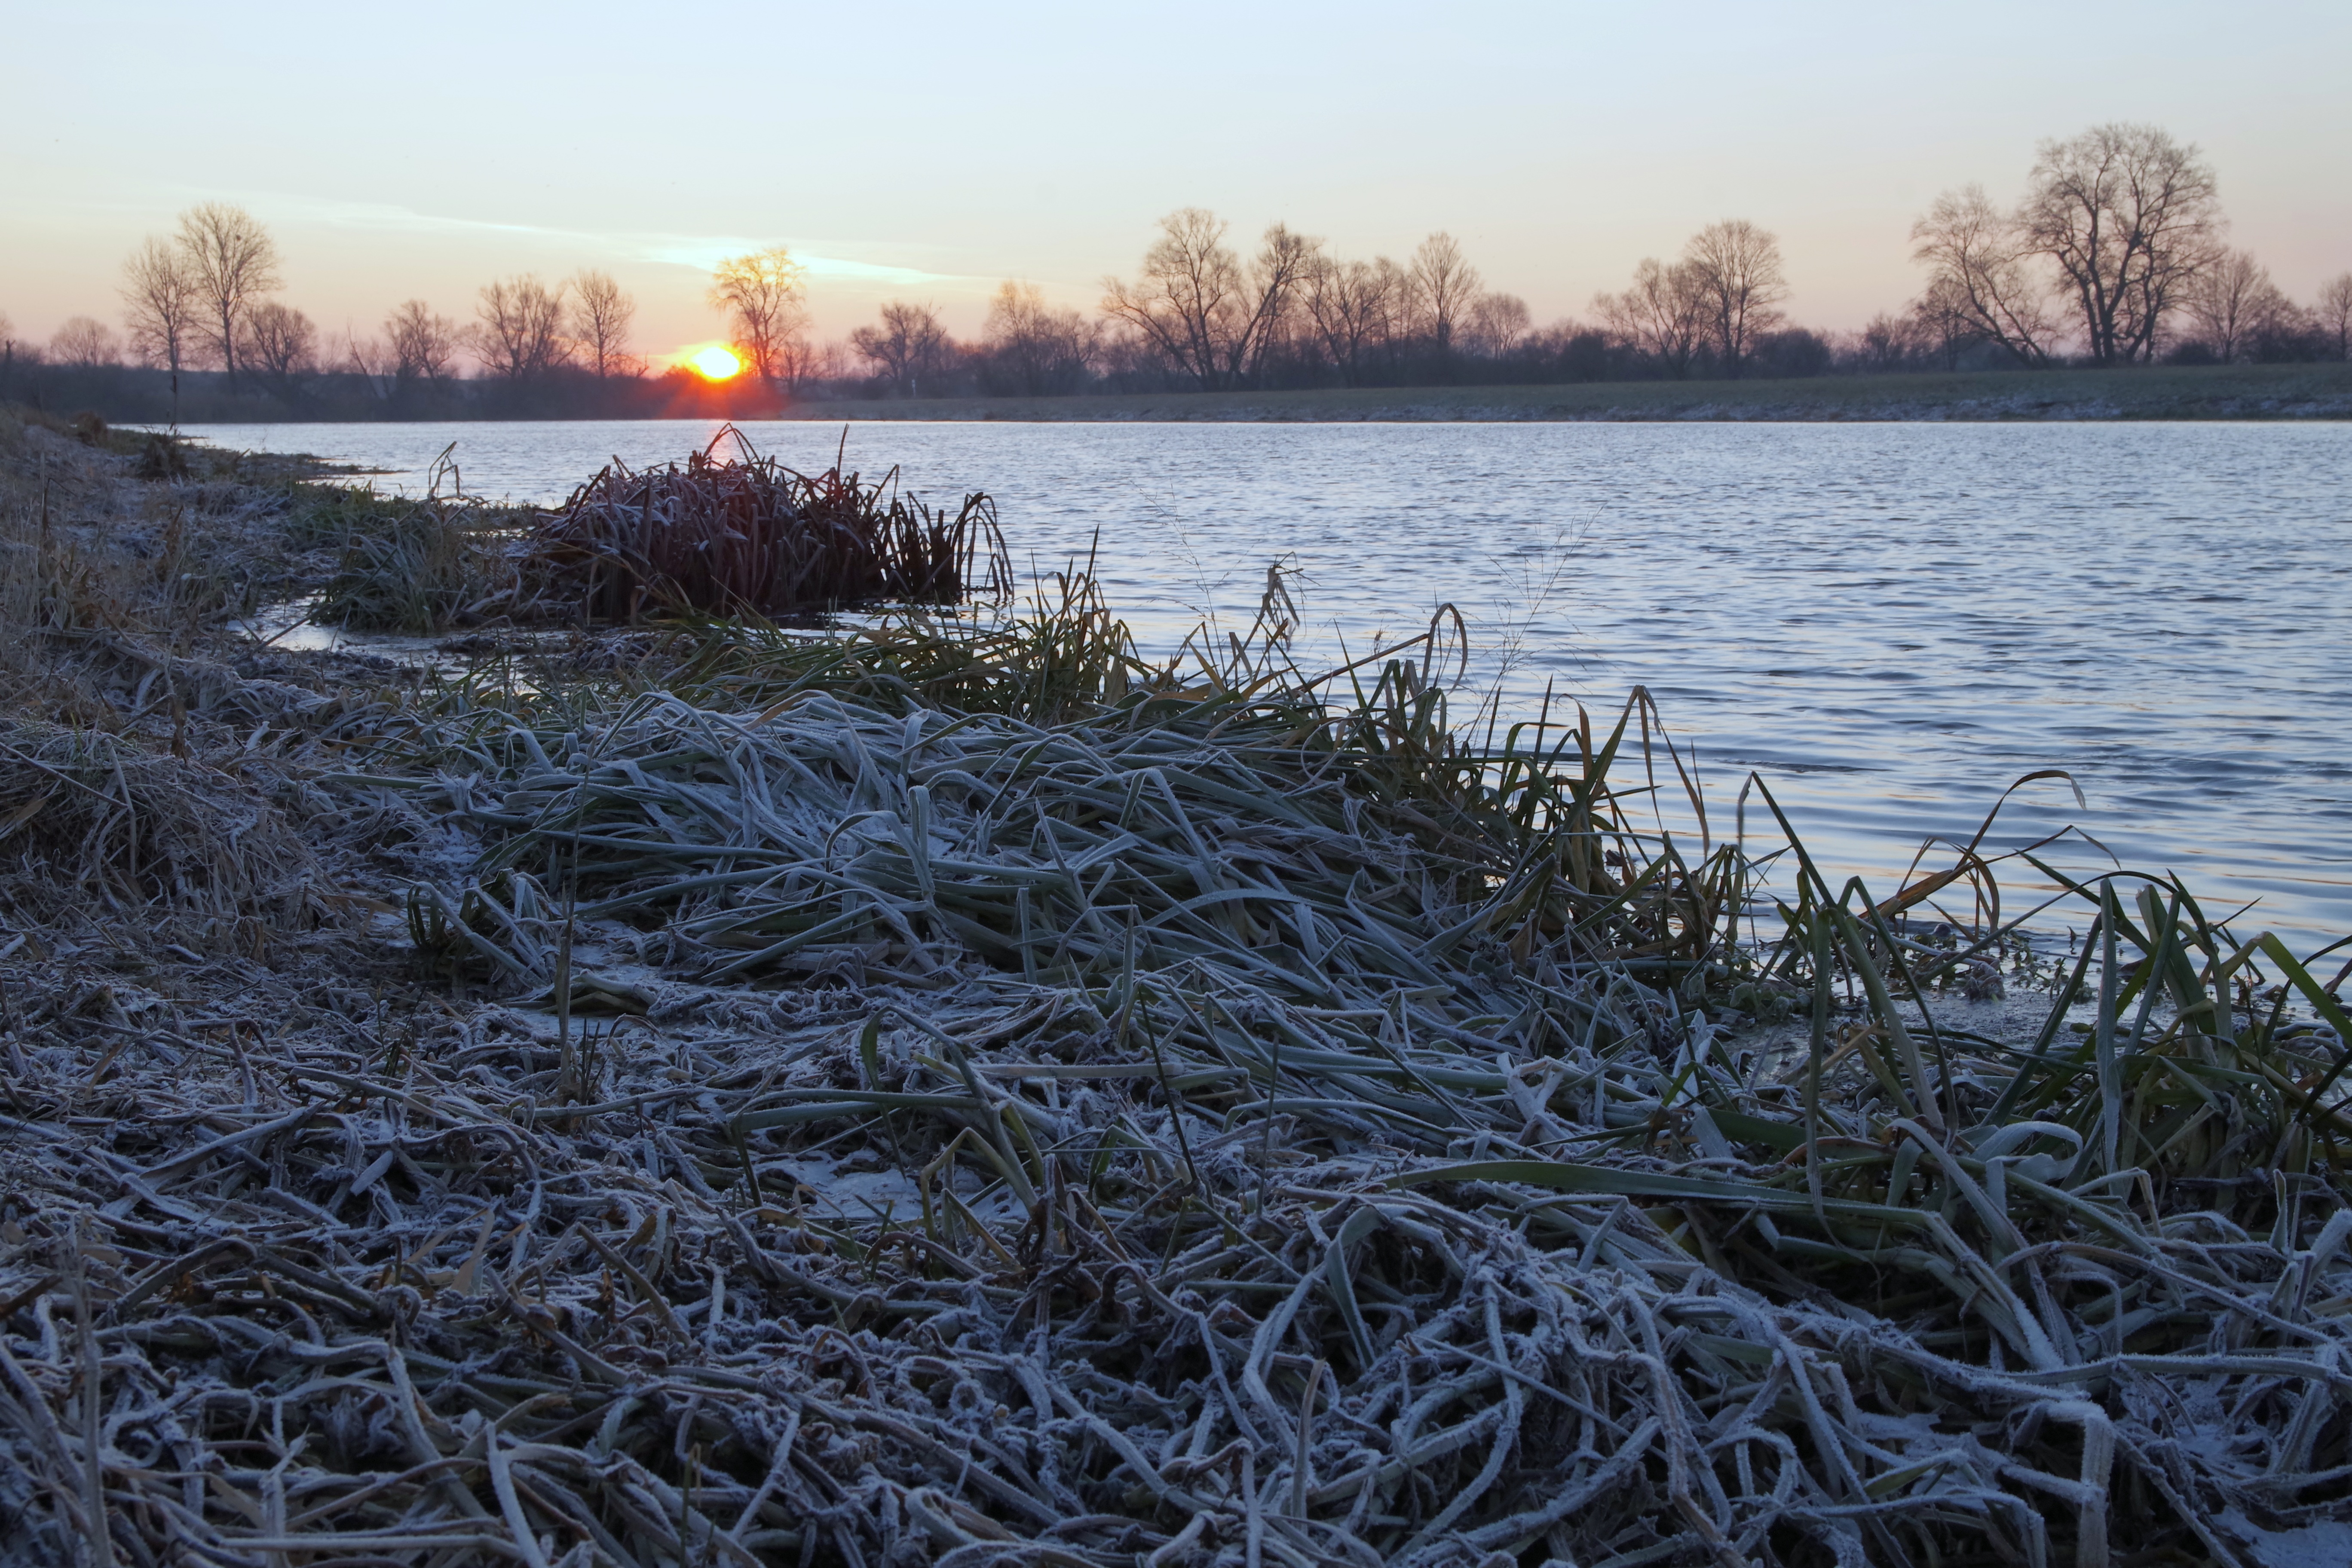
landscape, sea, tree, water, grass, marsh, snow, cold, winter, sky, morning, shore, flower, lake, view, frost, river, pond, ice, reflection, frozen, waterway, poland, wetland, frosty, the sun, east, seasons of the year, hard rime, freezers, measles, opole